Zdeněk Herman

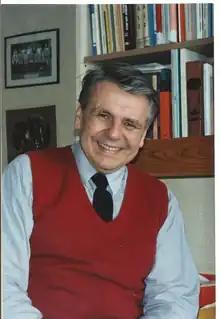

Zdeněk Herman (24 March 1934 – 25 February 2021) was a Czech physical chemist.